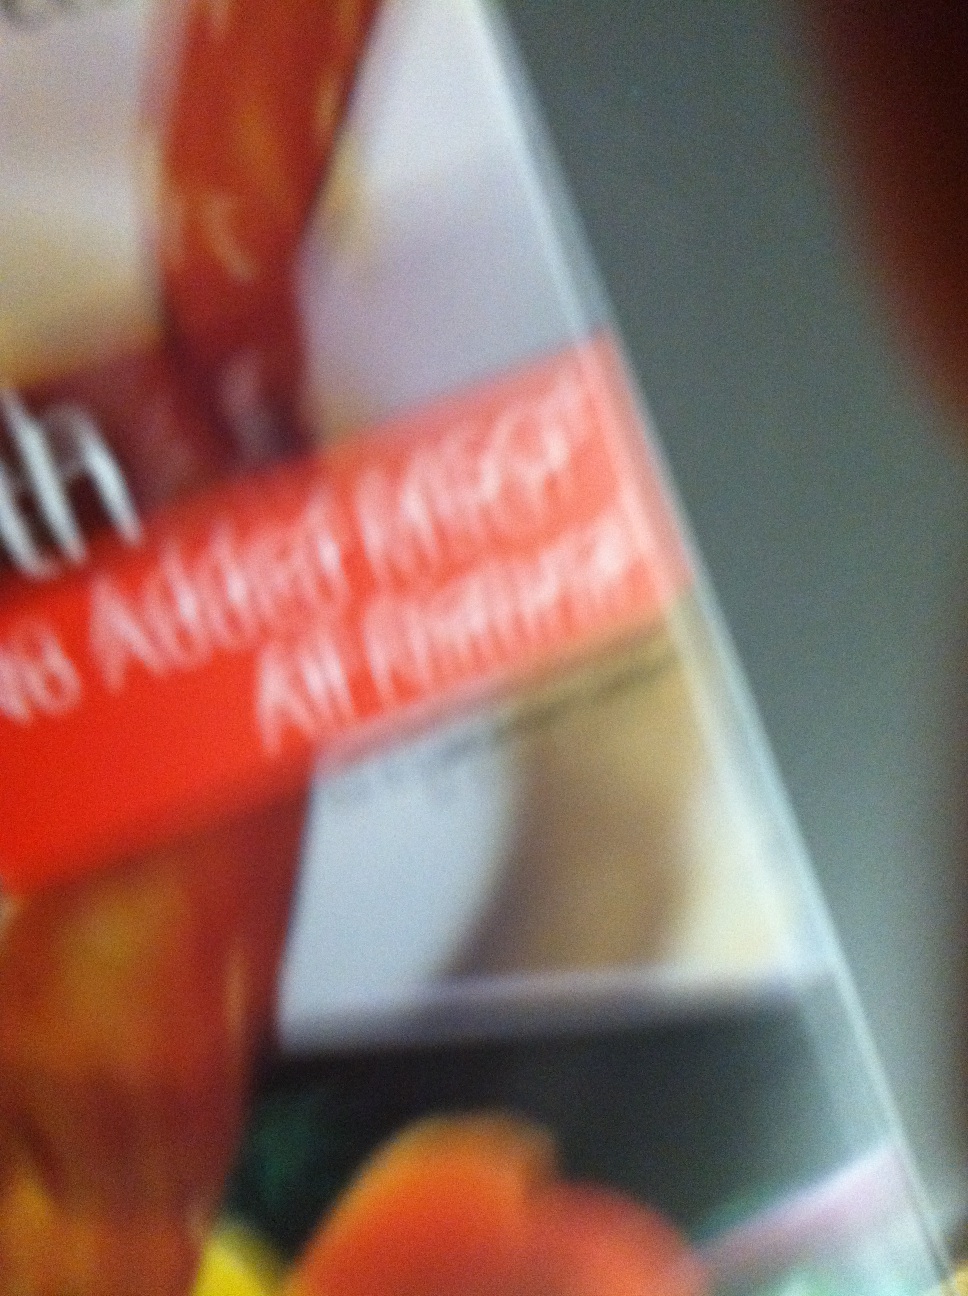Question: what is this?
Answer: unanswerable